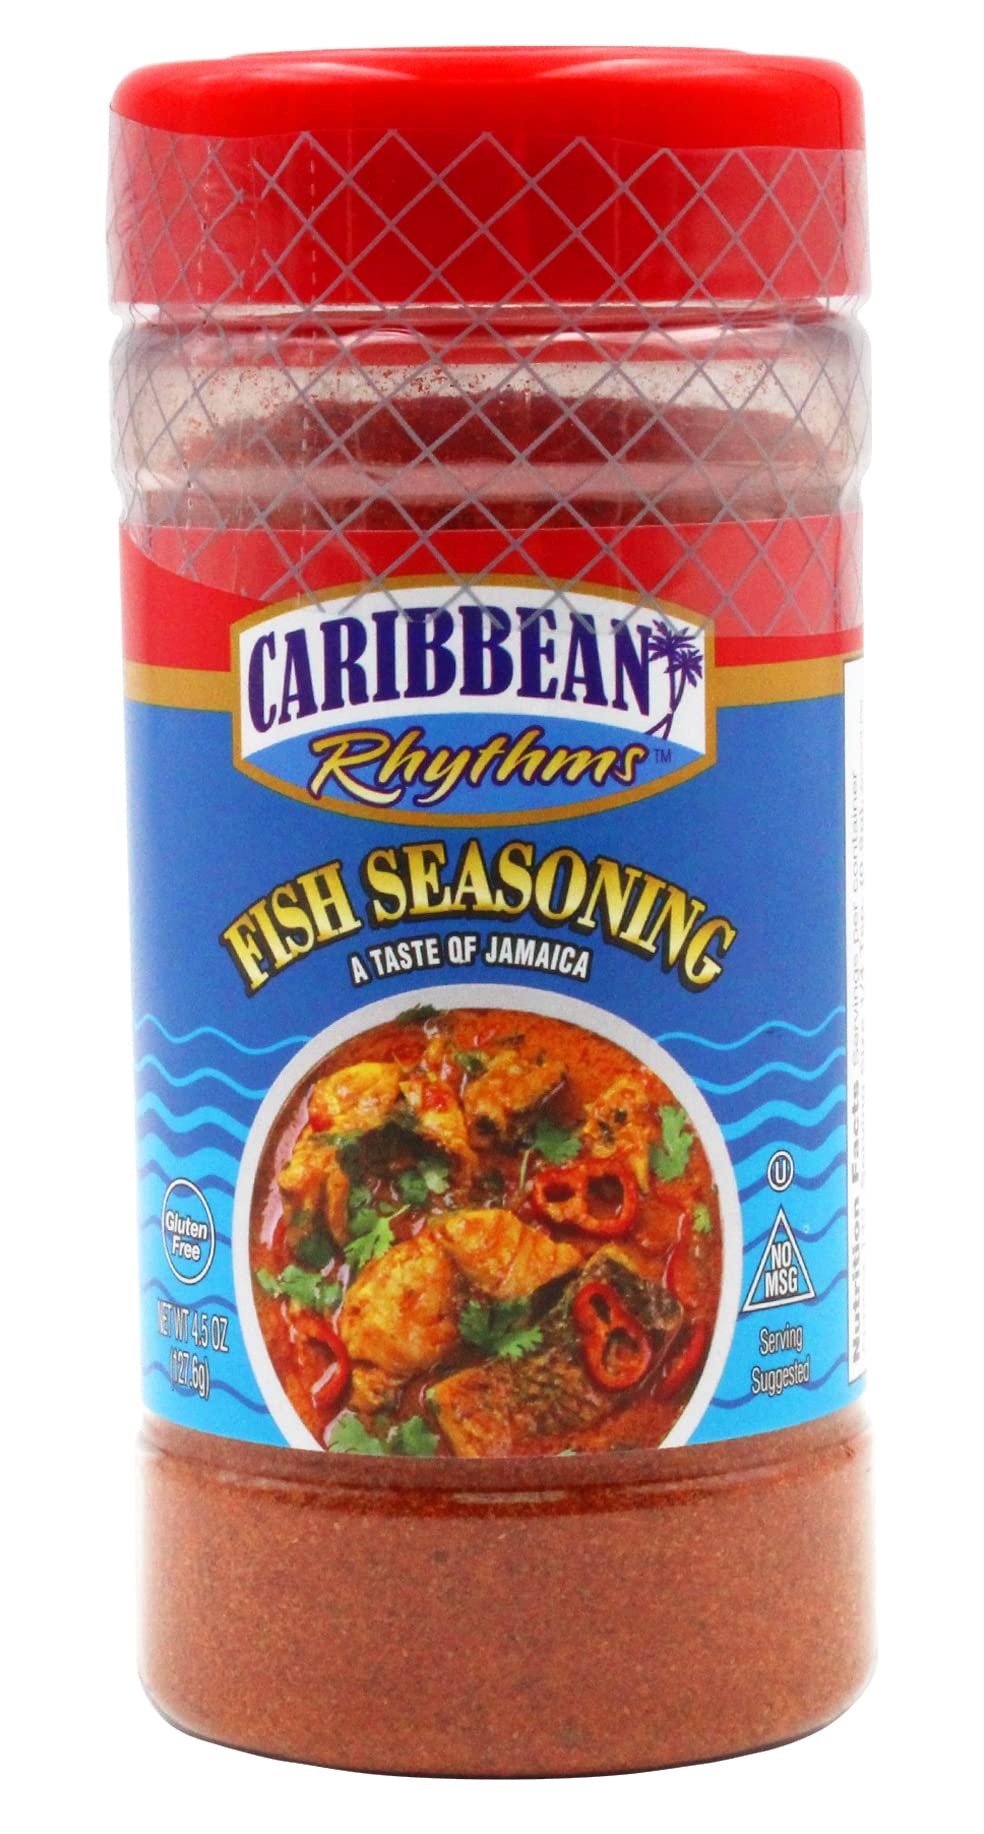
Item Name: Caribban Rhythms Fish Seasoning, 4.5 oz.
Bullet Point 1: Caribbean Rhythms Fish Seasoning is a flavorful blend of herbs and spices that is specifically designed to enhance the natural flavors of fish, shellfish, and seafood.
Bullet Point 2: This seasoning is made from high-quality ingredients, including paprika, garlic, onion, thyme, and parsley, which are carefully blended to create a perfect balance of flavors that complements the delicate taste of fish.
Bullet Point 3: Caribbean Rhythms Fish Seasoning is perfect for use in a variety of cooking methods, including grilling, baking, frying, and sautéing, and it is also great for seasoning fish stews and soups.
Bullet Point 4: This versatile seasoning can be used with any type of fish, including salmon, tuna, cod, and tilapia, as well as shellfish and other seafood, to create a delicious and healthy meal.
Bullet Point 5: Caribbean Rhythms Fish Seasoning is packaged in a convenient, resealable jar, making it easy to store and use whenever you want to add some authentic Caribbean flavor to your fish and seafood dishes.
Value: 4.5
Unit: Ounce

Price: 10.735